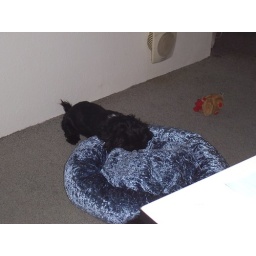
Jake tugging his bed around with his teeth... Its very cute to witness, he growls as he does it!